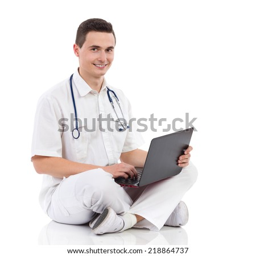
young male doctor with a laptop sitting on a floor with legs crossed and looking at camera .